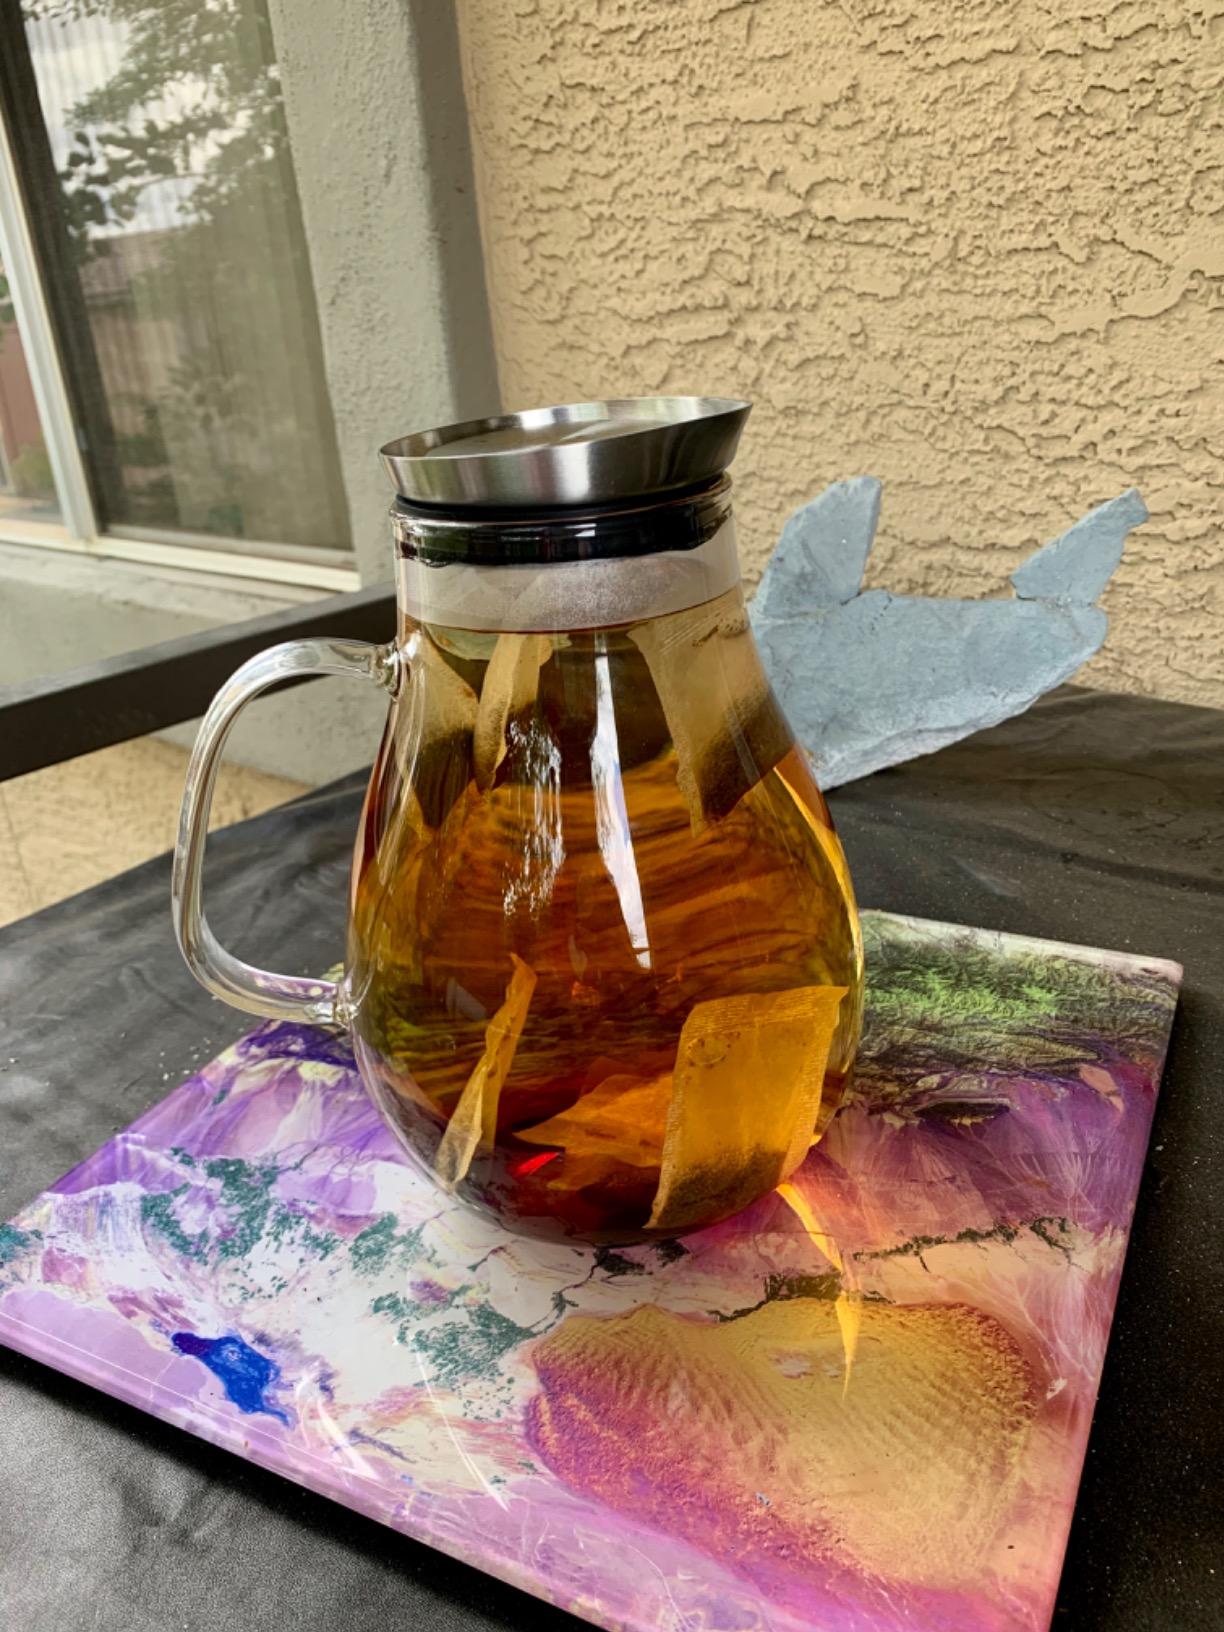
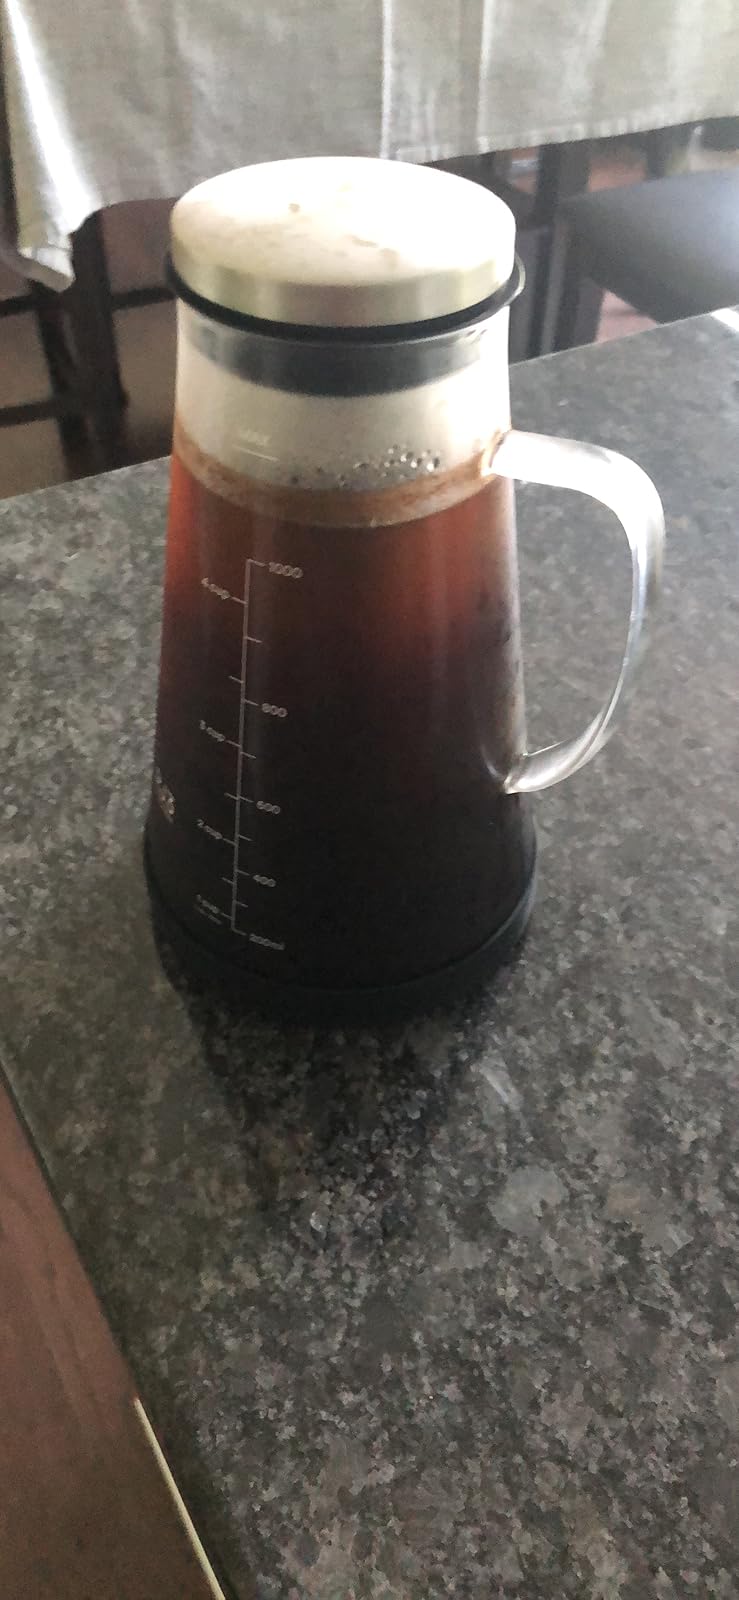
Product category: items_tea
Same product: no